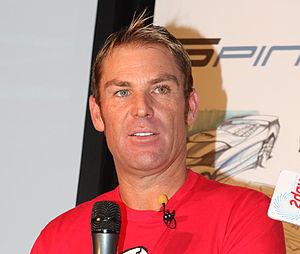
Shane Keith Warne est un joueur de cricket international australien né le 13 septembre 1969 à Ferntree Gully dans l'État de Victoria. Lanceur spécialiste du leg spin, il est généralement cité comme l'un des meilleurs pratiquants de cette technique de l'histoire. En 2000, un panel d'experts choisis par le Wisden Cricketers' Almanack le désigne comme l'un des cinq meilleurs joueurs du XXᵉ siècle.